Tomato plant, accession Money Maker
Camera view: bottom (45 deg); turntable rotation: 300 degrees
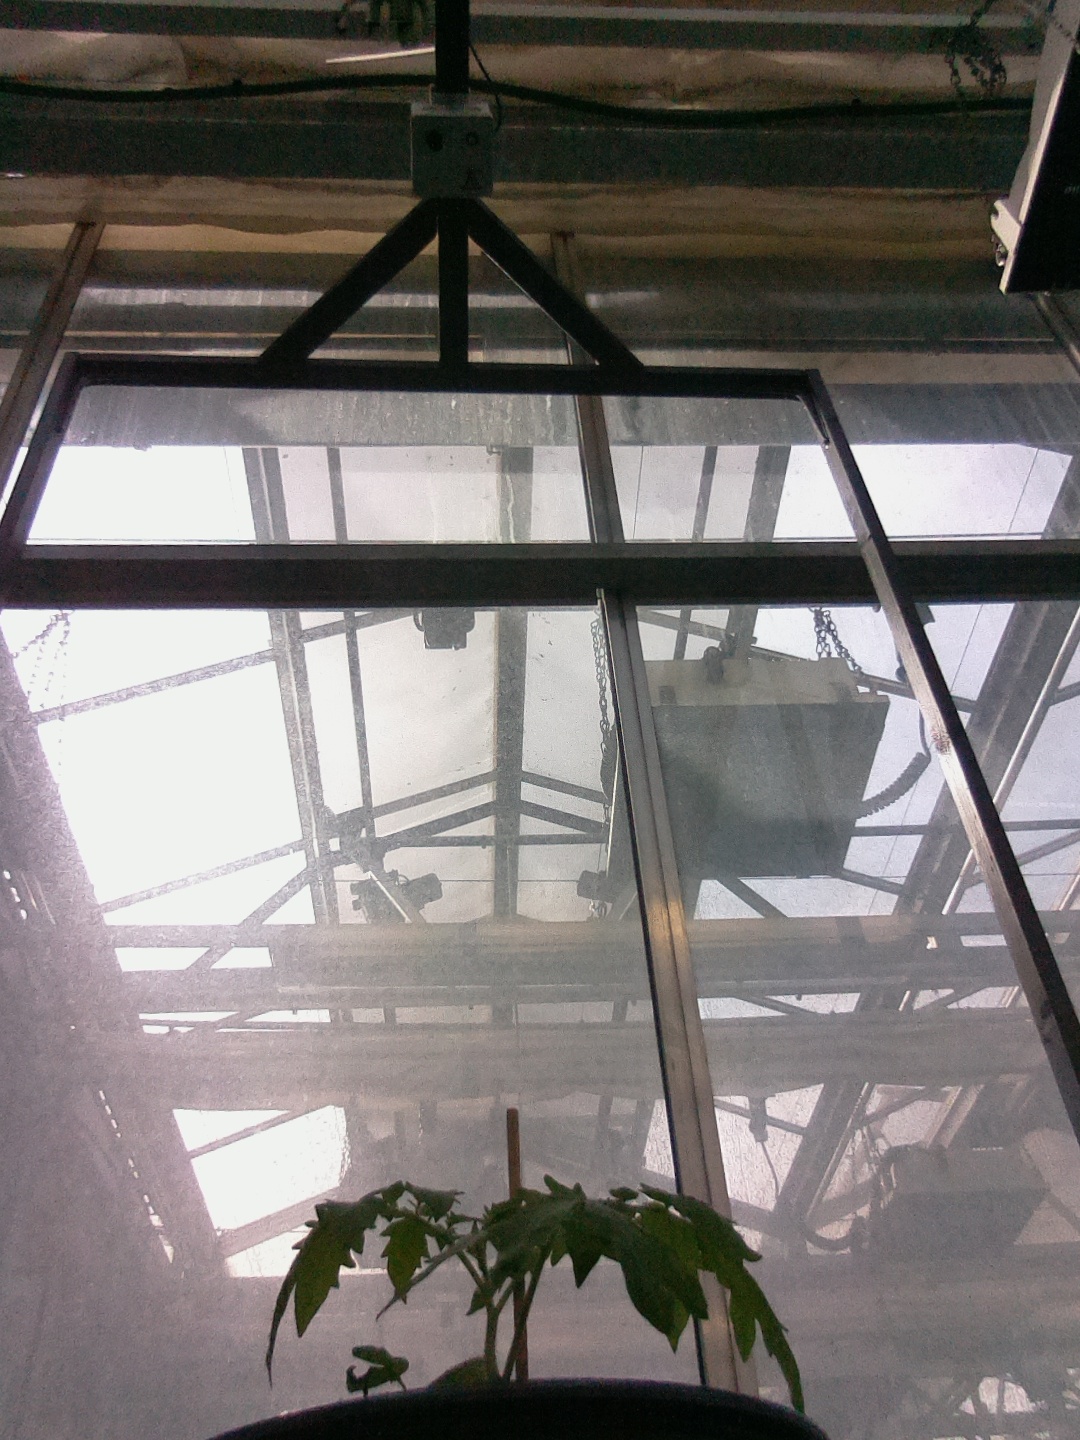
BBCH growth stage 13: 6 of true leaves visible